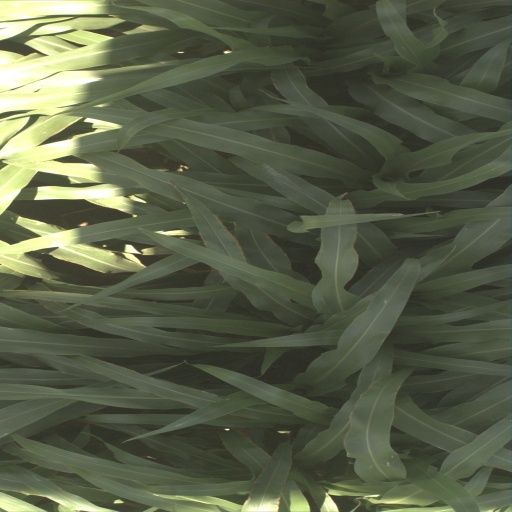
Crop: sorghum